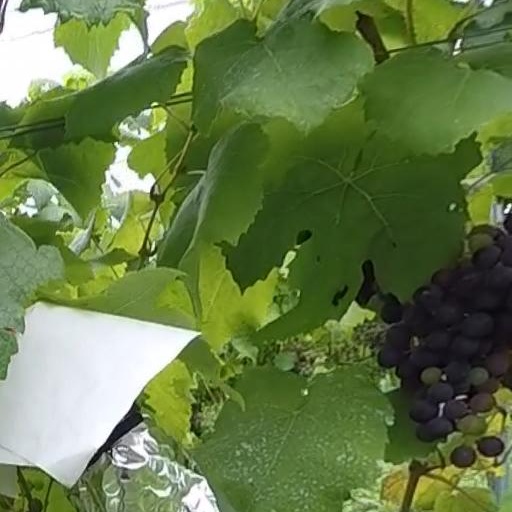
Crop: grape